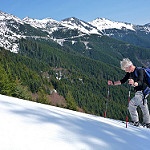
Label: mountain